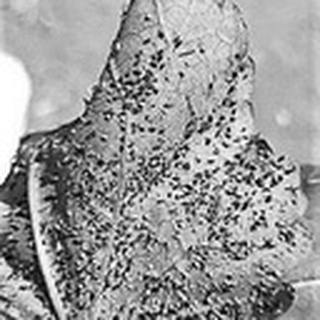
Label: cotton_aphids